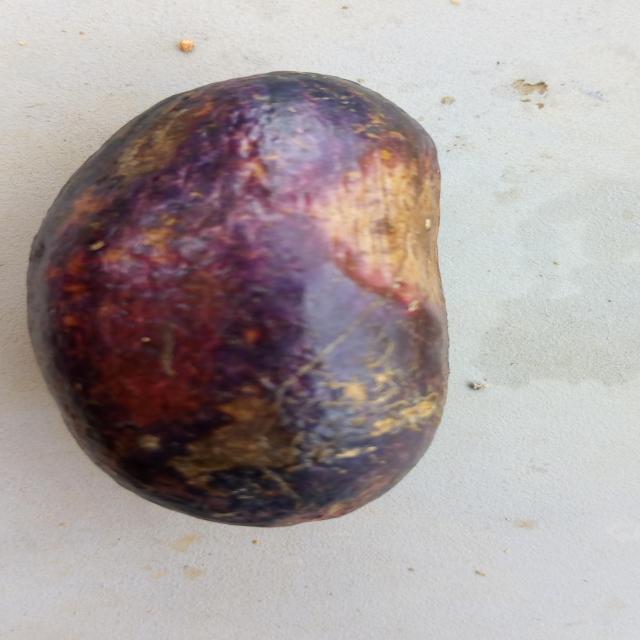
Plum grade: bruised